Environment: real
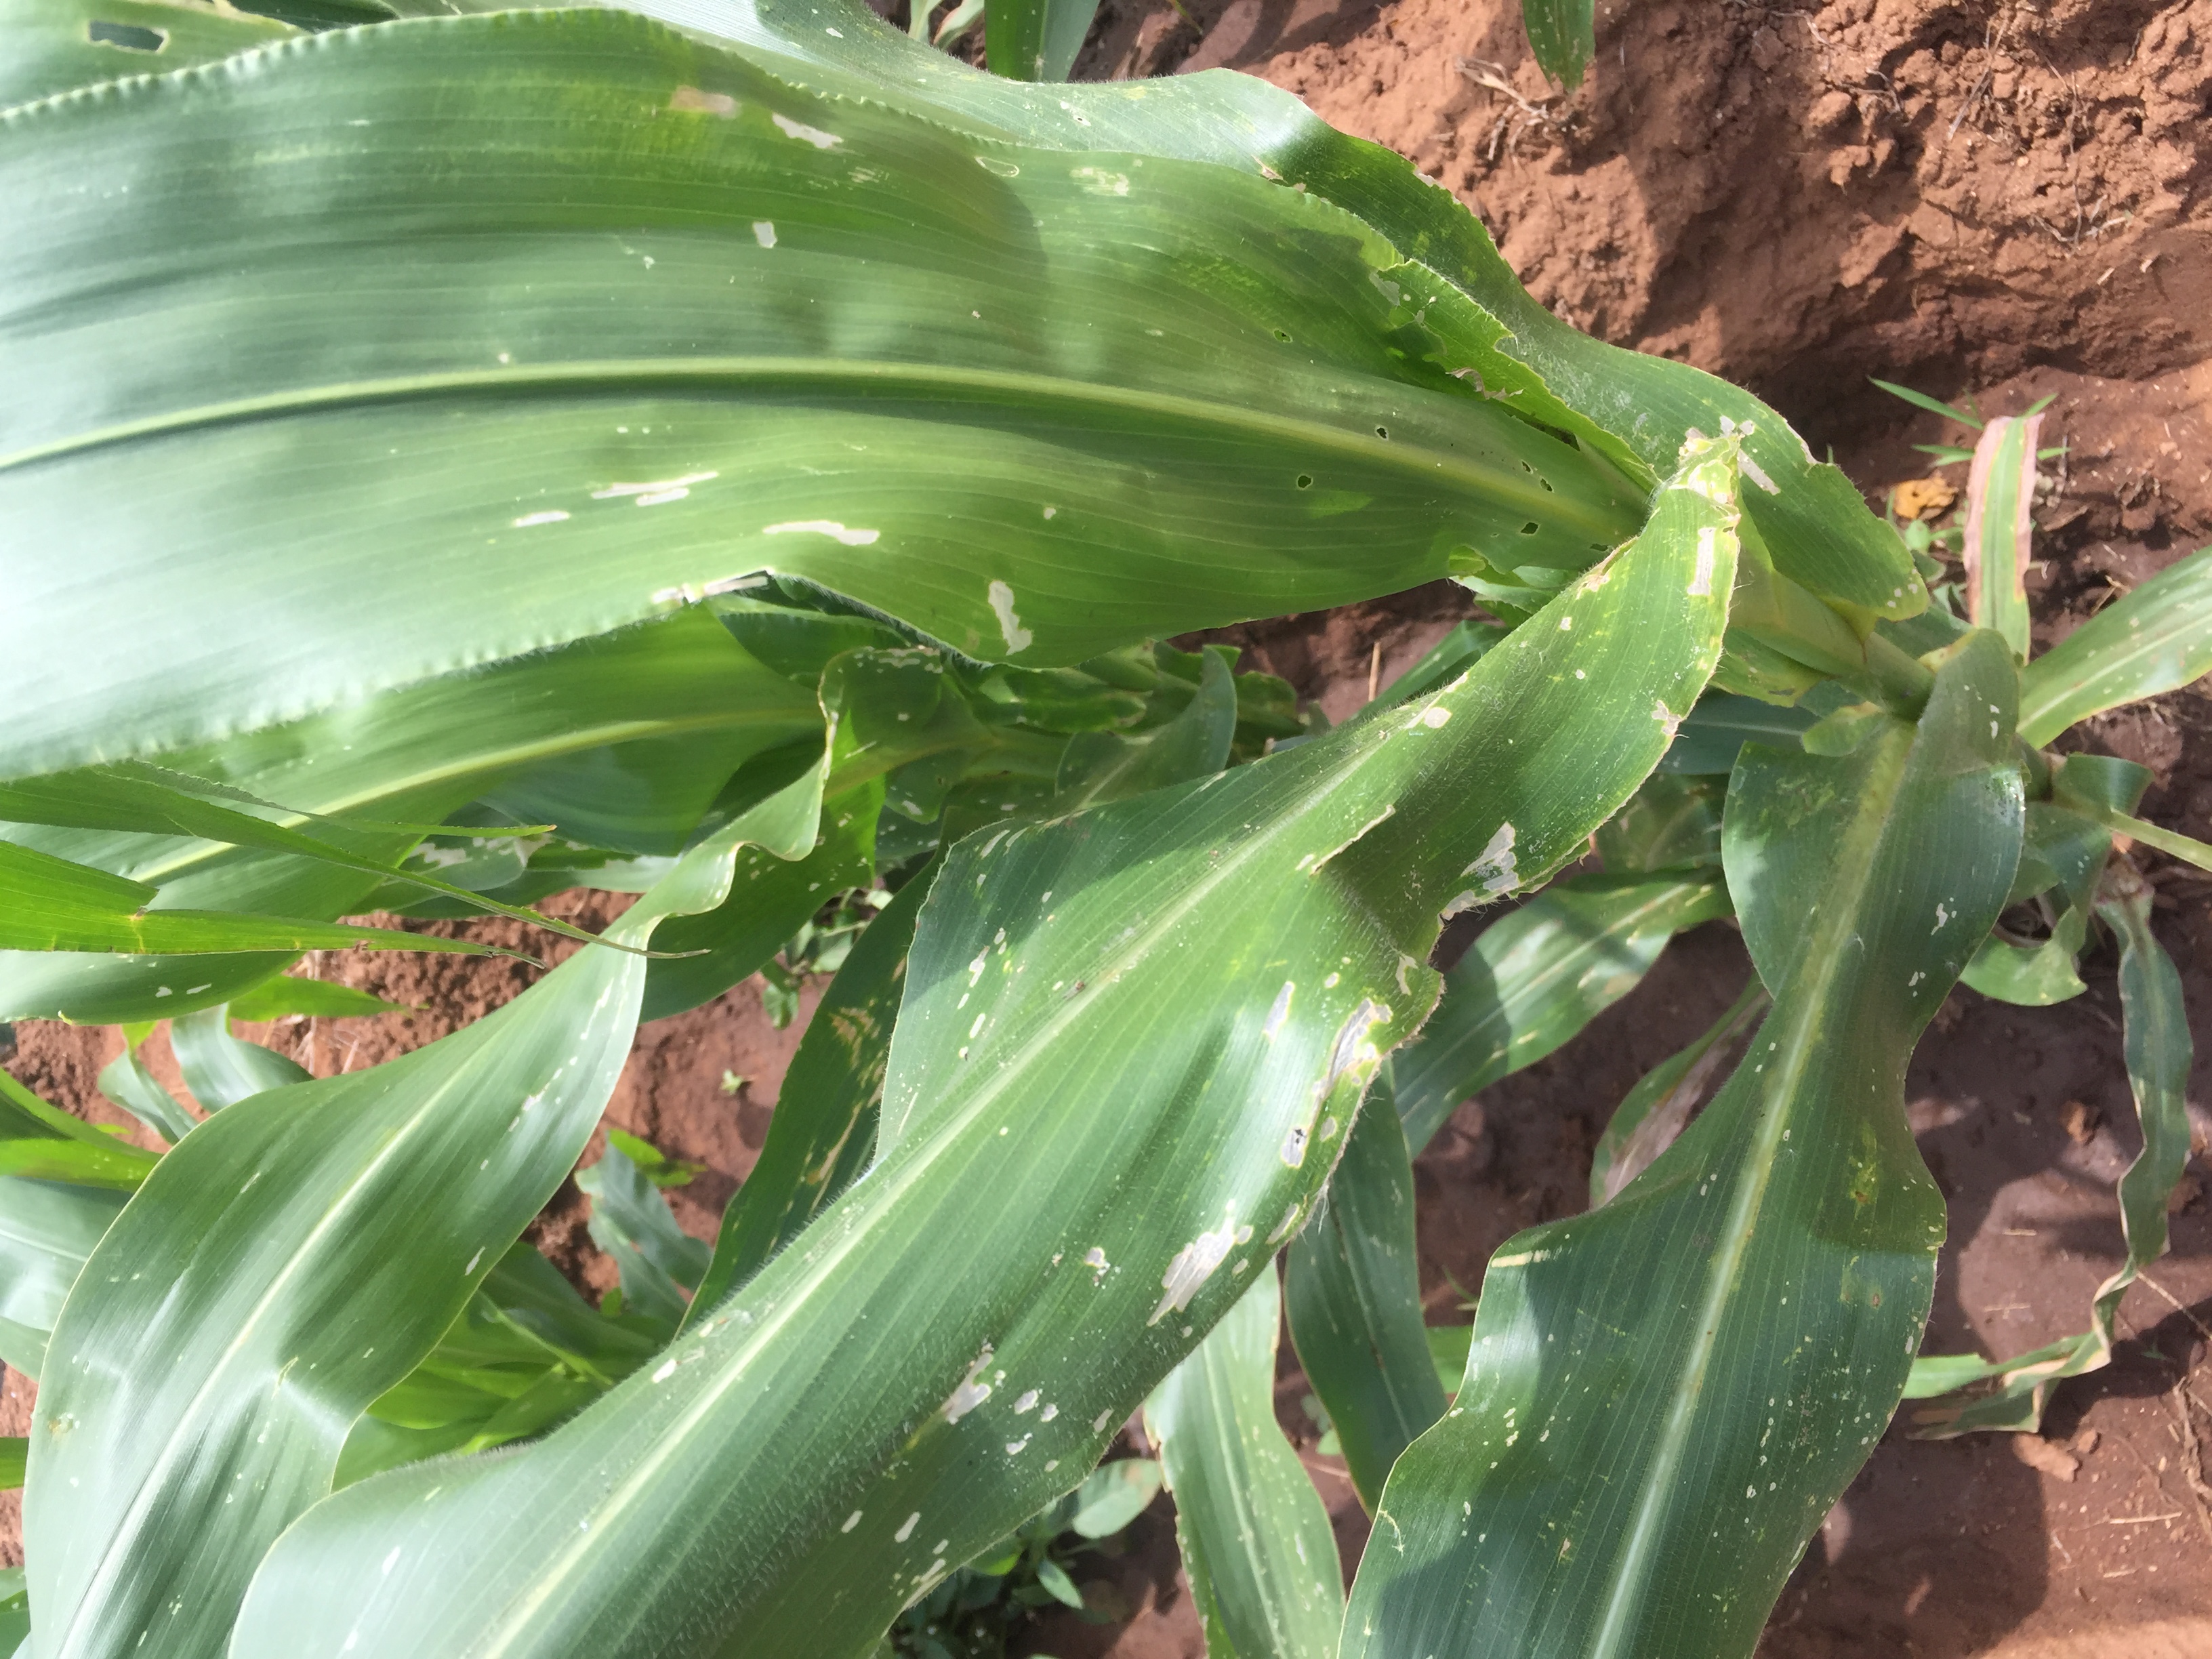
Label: fall_armyworm